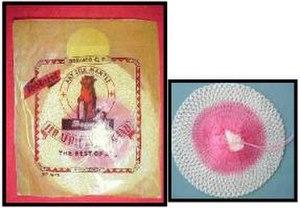
Un manchon à incandescence, ou manchon Auer, est une gaine de tissu combustible imprégnée d'oxydes de terres rares et/ou thorium, dont on entoure la flamme d'un bec de gaz afin d'en accroître l'éclat ; on parle alors de bec Auer.